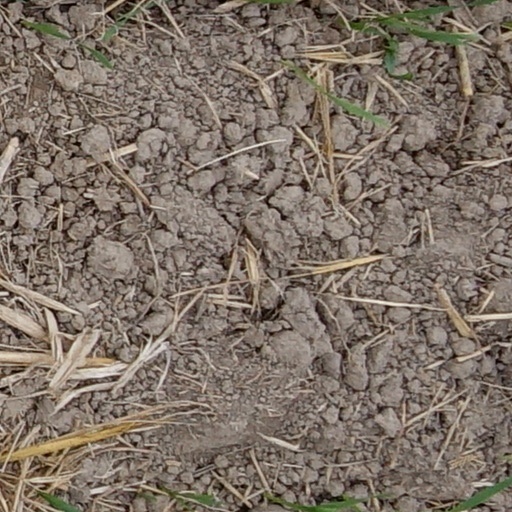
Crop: wheat